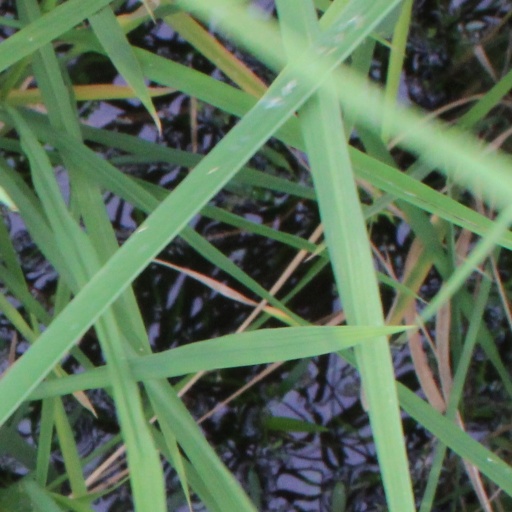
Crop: rice